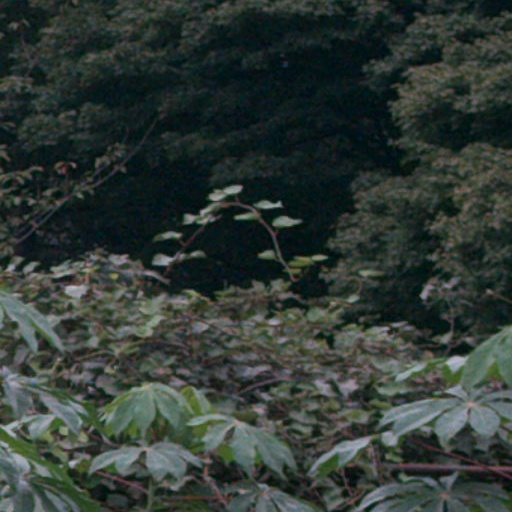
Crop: cassava